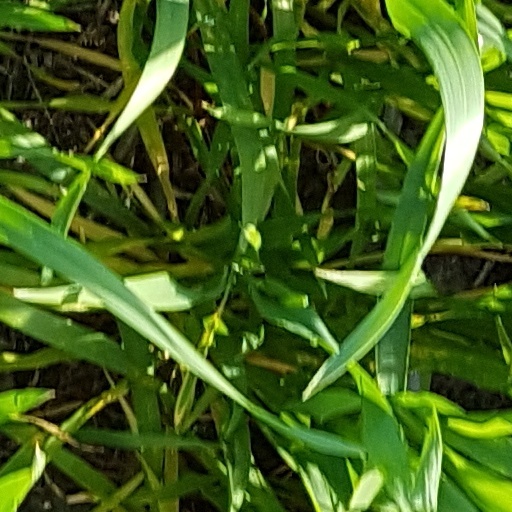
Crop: wheat